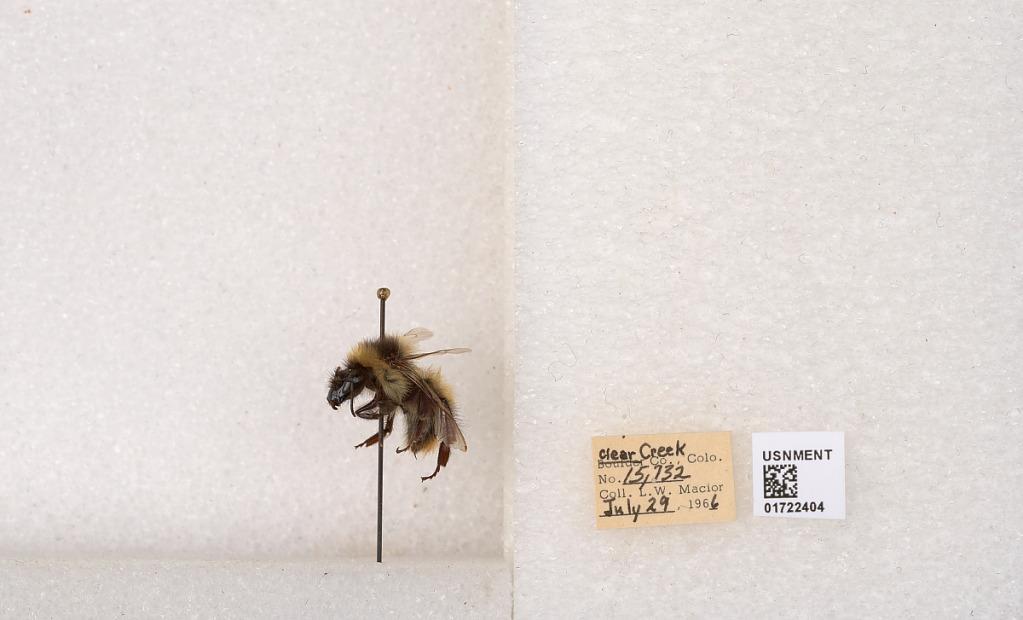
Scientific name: Bombus kirbyellus
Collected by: L. Macior
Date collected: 1966-7-29
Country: United States
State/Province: Colorado
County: Clear Creek
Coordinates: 39.6891, -105.644